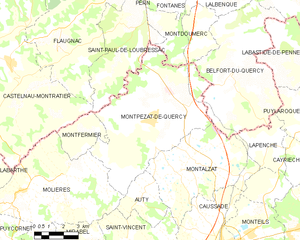
Carte des communes françaises Montpezat-de-Quercy